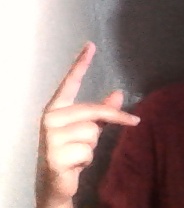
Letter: dha